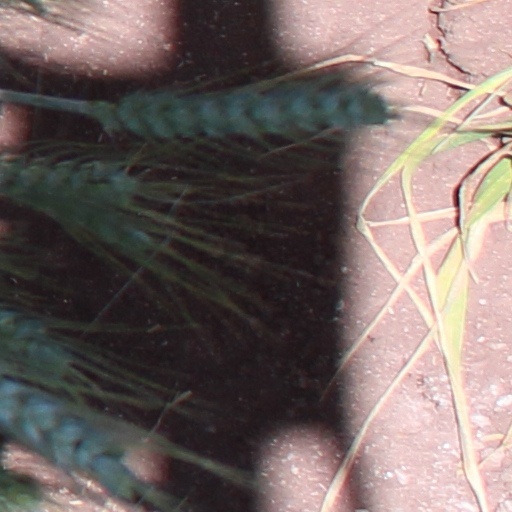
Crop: wheat